U.S. Route 31 in Michigan

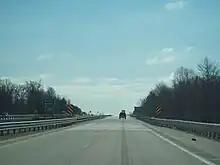
Photograph

Further north, I-196/US 31 crosses into Van Buren County and assumes the Gerald R. Ford Freeway name. The inland side of the freeway is forested while the lakeward side is predominantly either forest or fields. As it approaches South Haven, the freeway passes near the Palisades Nuclear Generating Station and Van Buren State Park. North of the power plant and park, the freeway turns farther inland to bypass the city of South Haven. There is an interchange on the south side of town that provides access to BL I-196 and M-140. The freeway crosses over M-43 without an interchange and then intersects the other end of the business loop about later. It crosses the Black River near the Van Buren–Allegan county line.